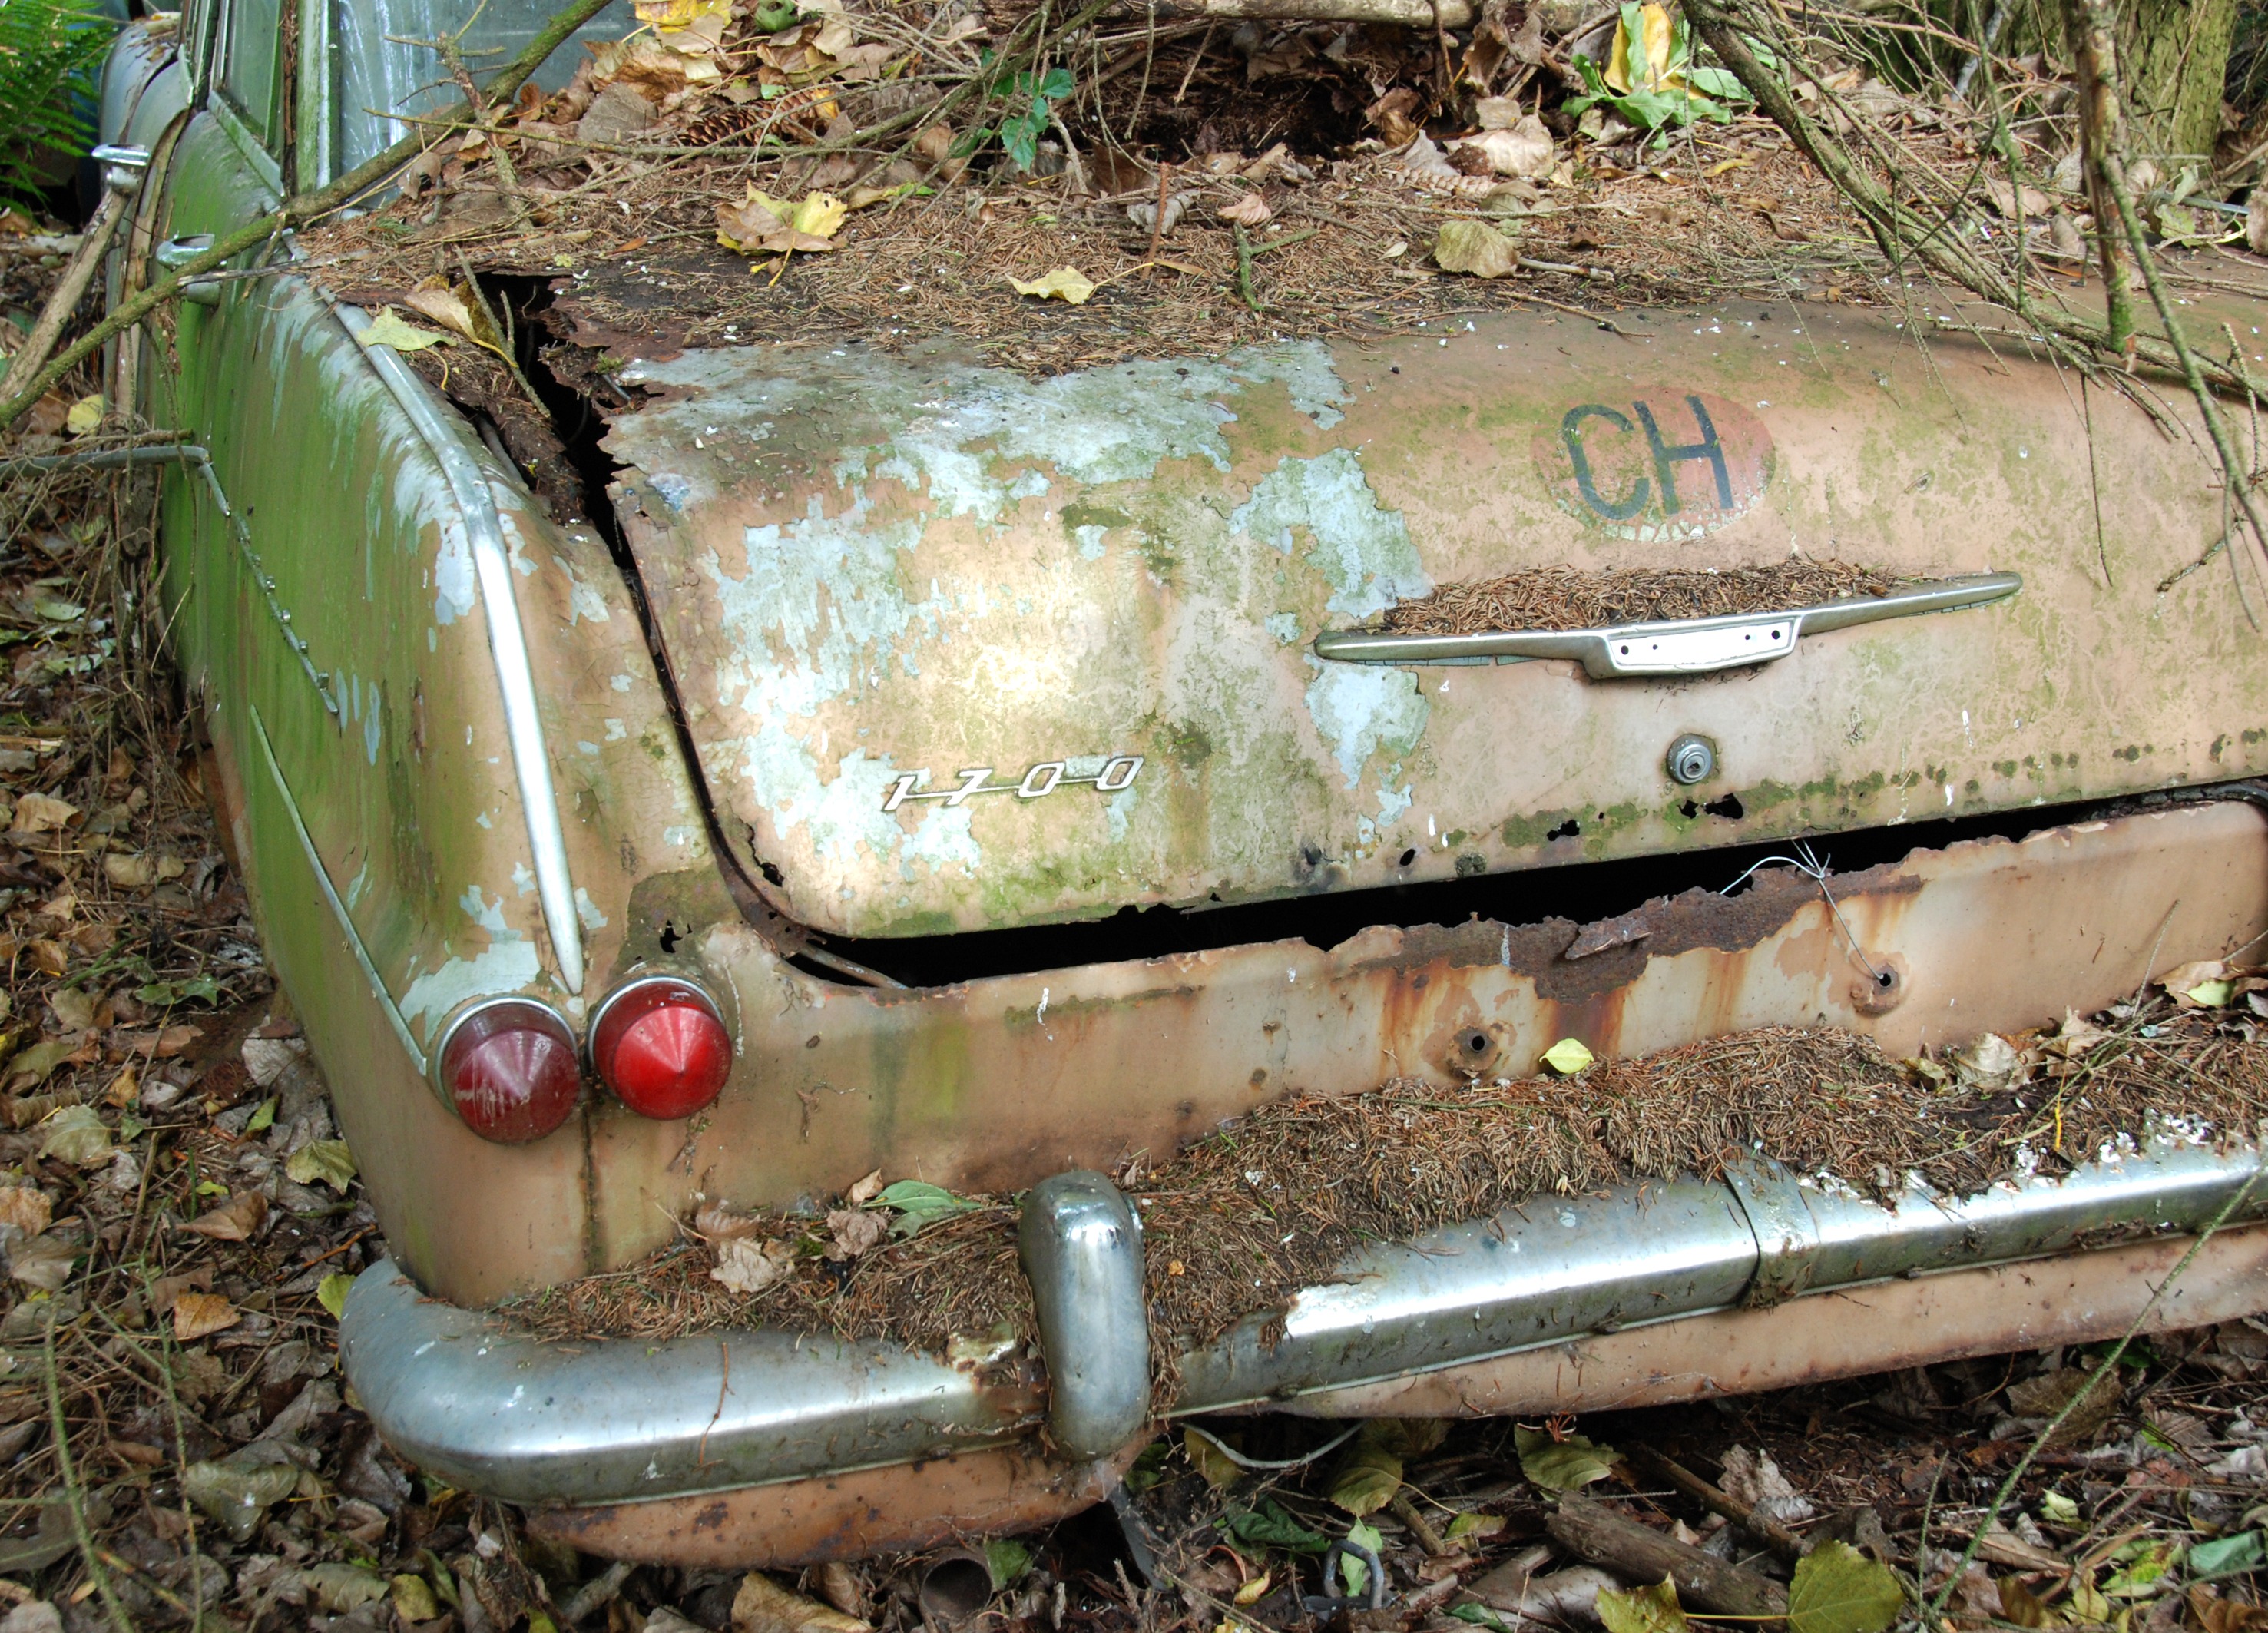
car, old, jeep, vehicle, auto, weathered, vintage car, bumper, sedan, history, discarded, land vehicle, car cemetery, automobile make, automotive exterior, off roading